Jawa 350

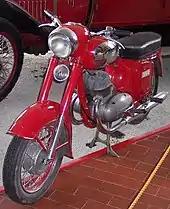
Jawa 350/354 from 1954, exhibited at the museum in Bad Oeynhausen, Germany

The Jawa 350 is a motorcycle, produced by Jawa Moto in Czechoslovakia since the 1930s until 1992 and in the Czech Republic until present. In the 1950s, with its two-stroke, air-cooled 343 cc engine it could reach speeds of and was exported into over 120 countries of the world.